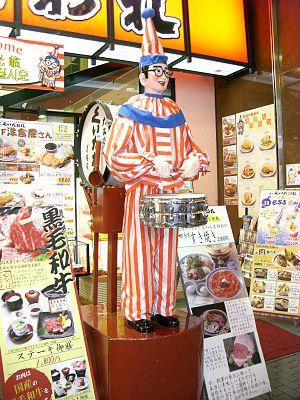
Dōtonbori est l'une des principales destinations touristiques de la ville d'Osaka au Japon. C'est une rue unique, longeant le canal Dōtonbori entre le pont Dōtonbori et le pont Nipponbashi, dans le quartier de Namba. Ancien quartier de plaisir, Dōtonbori est célèbre pour ses théâtres historiques, ses magasins, ses restaurants et ses nombreuses enseignes lumineuses, comme celle du confiseur Ezaki Glico qui représente un coureur passant la ligne d'arrivée.